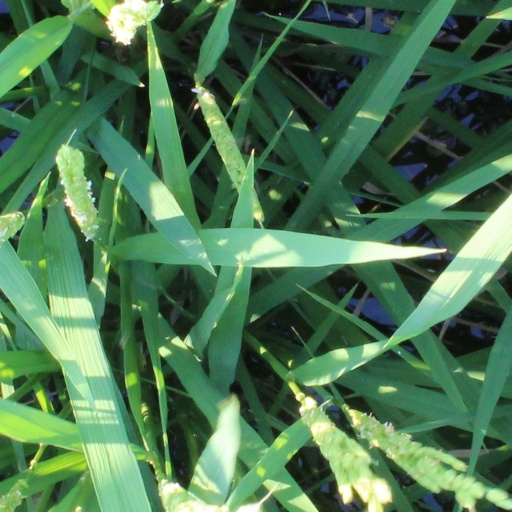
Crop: rice